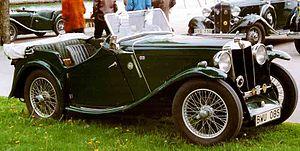
La MG type N Magnette est une voiture de sport produite par le constructeur MG d'octobre 1934 à 1936. La voiture a été développée à partir de la K-Type et de la L-Type, sur un nouveau châssis qui a rompu la continuité des conceptions de type simple échelle utilisée sur les anciennes voitures des années 1930, plus large à l'arrière qu'à l'avant et avec la carrosserie équipée pour stabiliser le cadre principal.